Treaty of Oliva

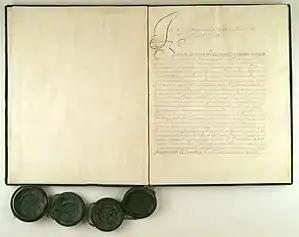
Treaty of Oliwa, first page of the document

The Treaty or Peace of Oliva was one of the peace treaties ending the Second Northern War (1655–1660). It was signed on . The Treaty of Oliva, the Treaty of Copenhagen in the same year, and the Treaty of Cardis in the following year marked the high point of the Swedish Empire.